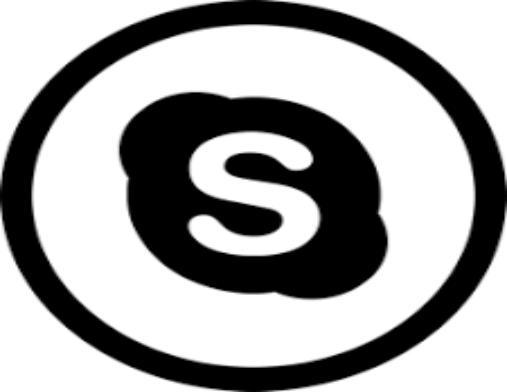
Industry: Others